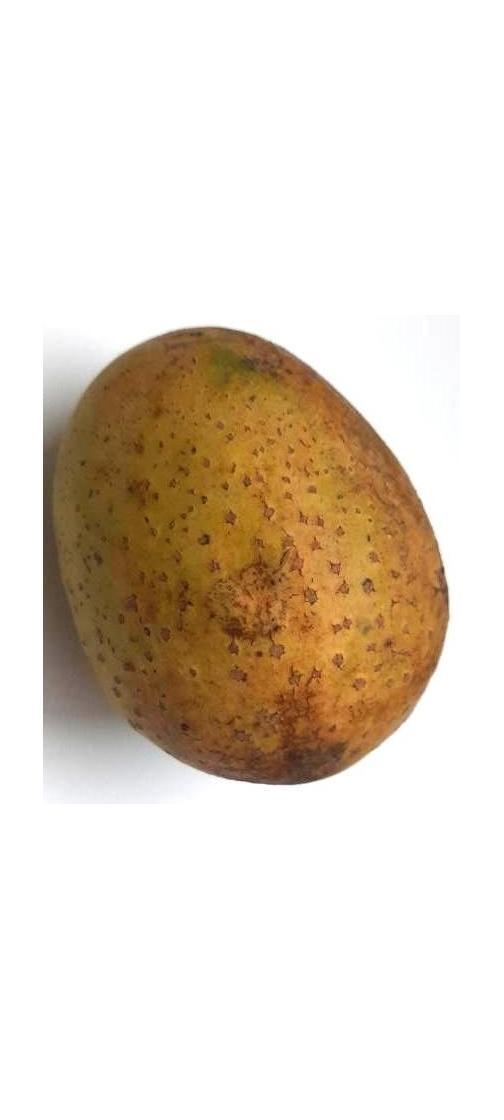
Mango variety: Gourmoti